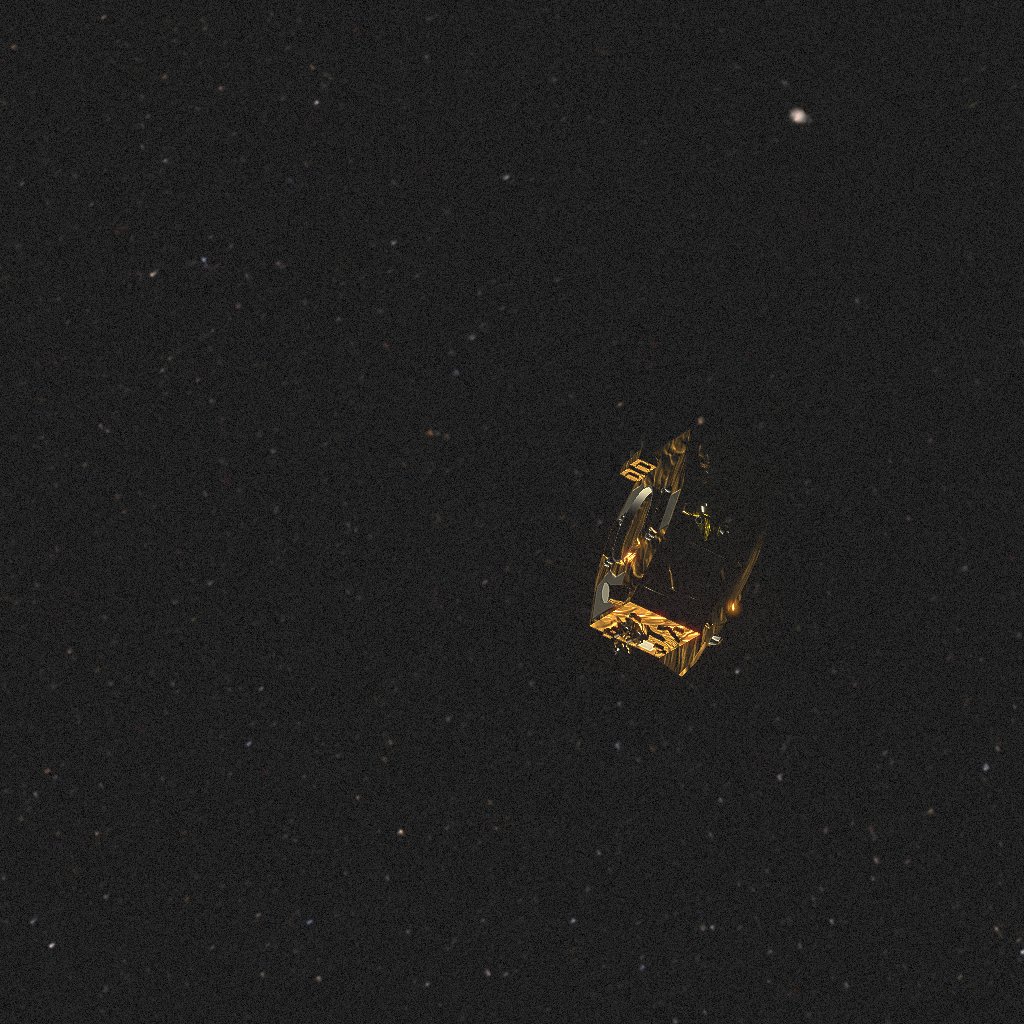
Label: lisa_pathfinder